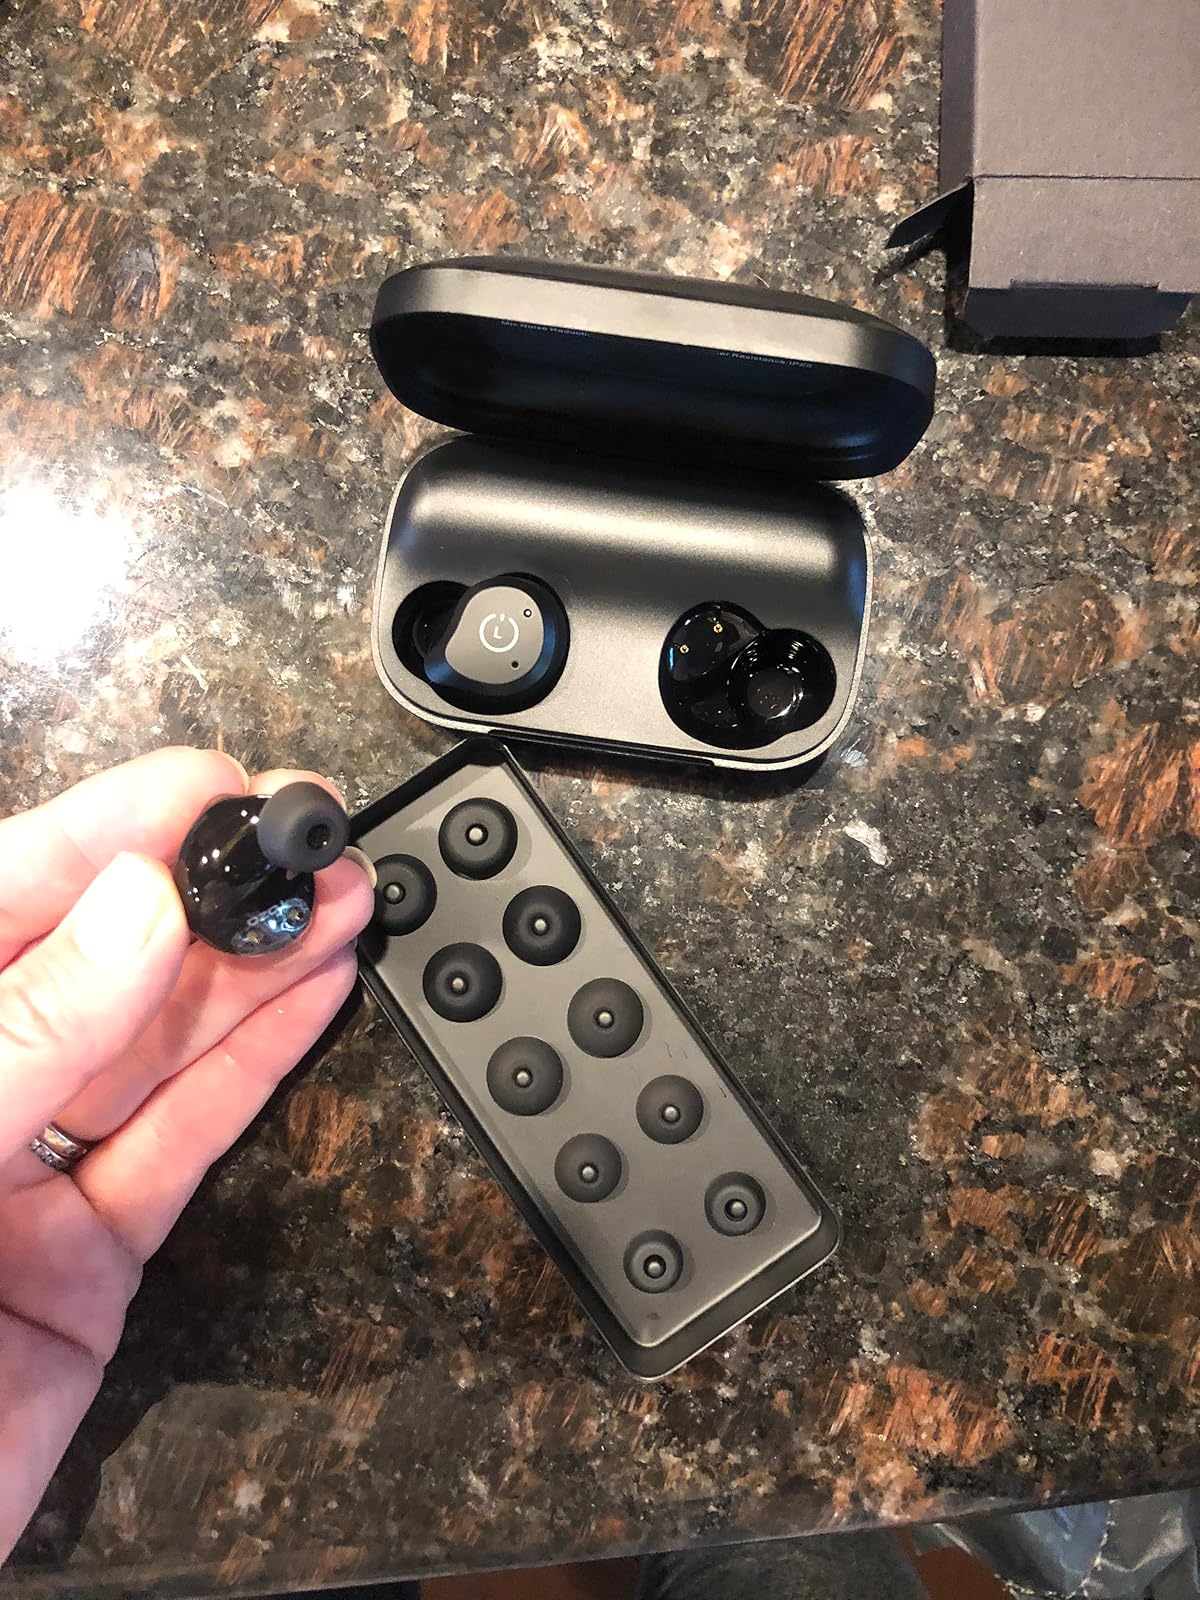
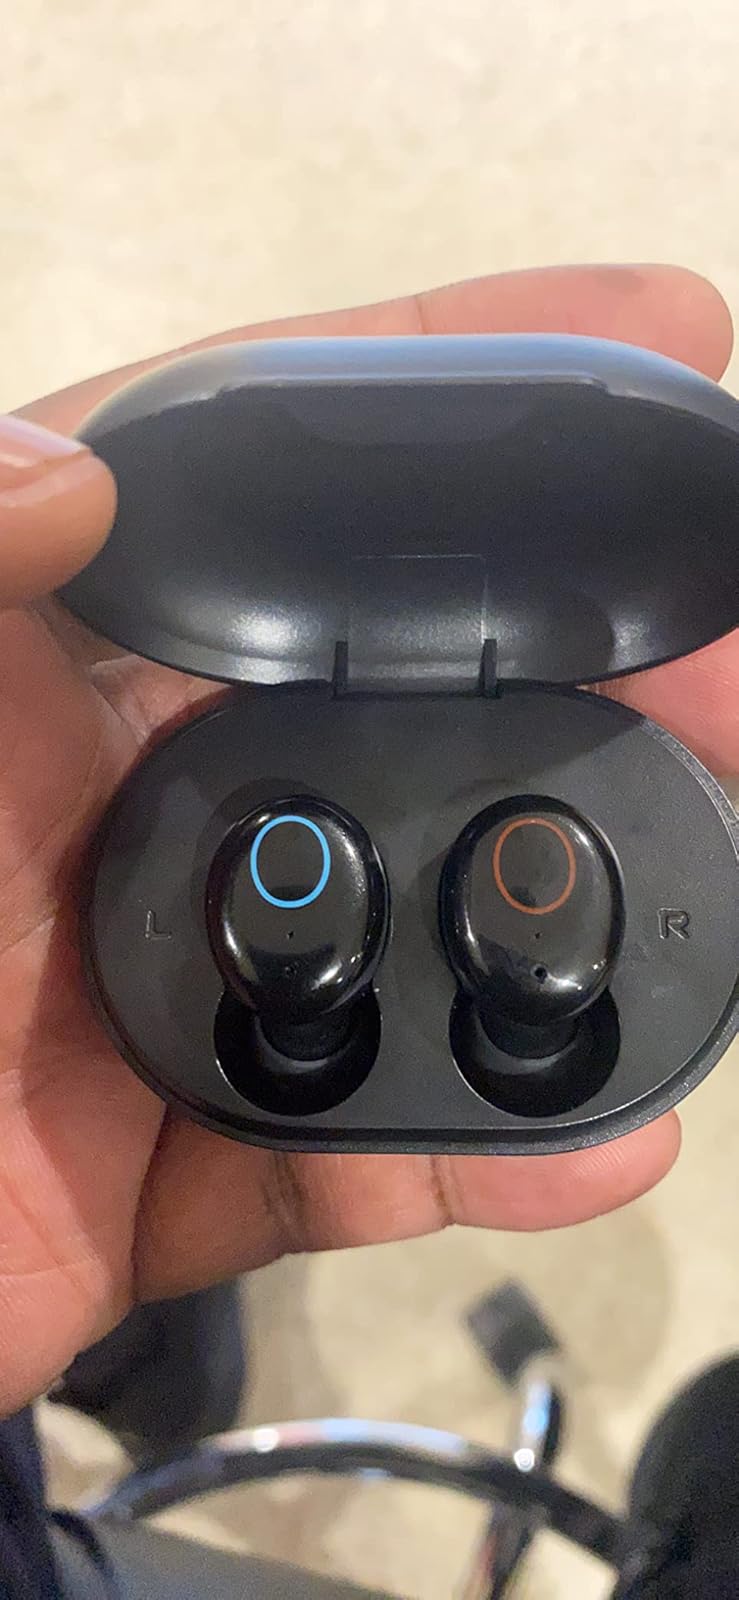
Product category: earbuds
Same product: no